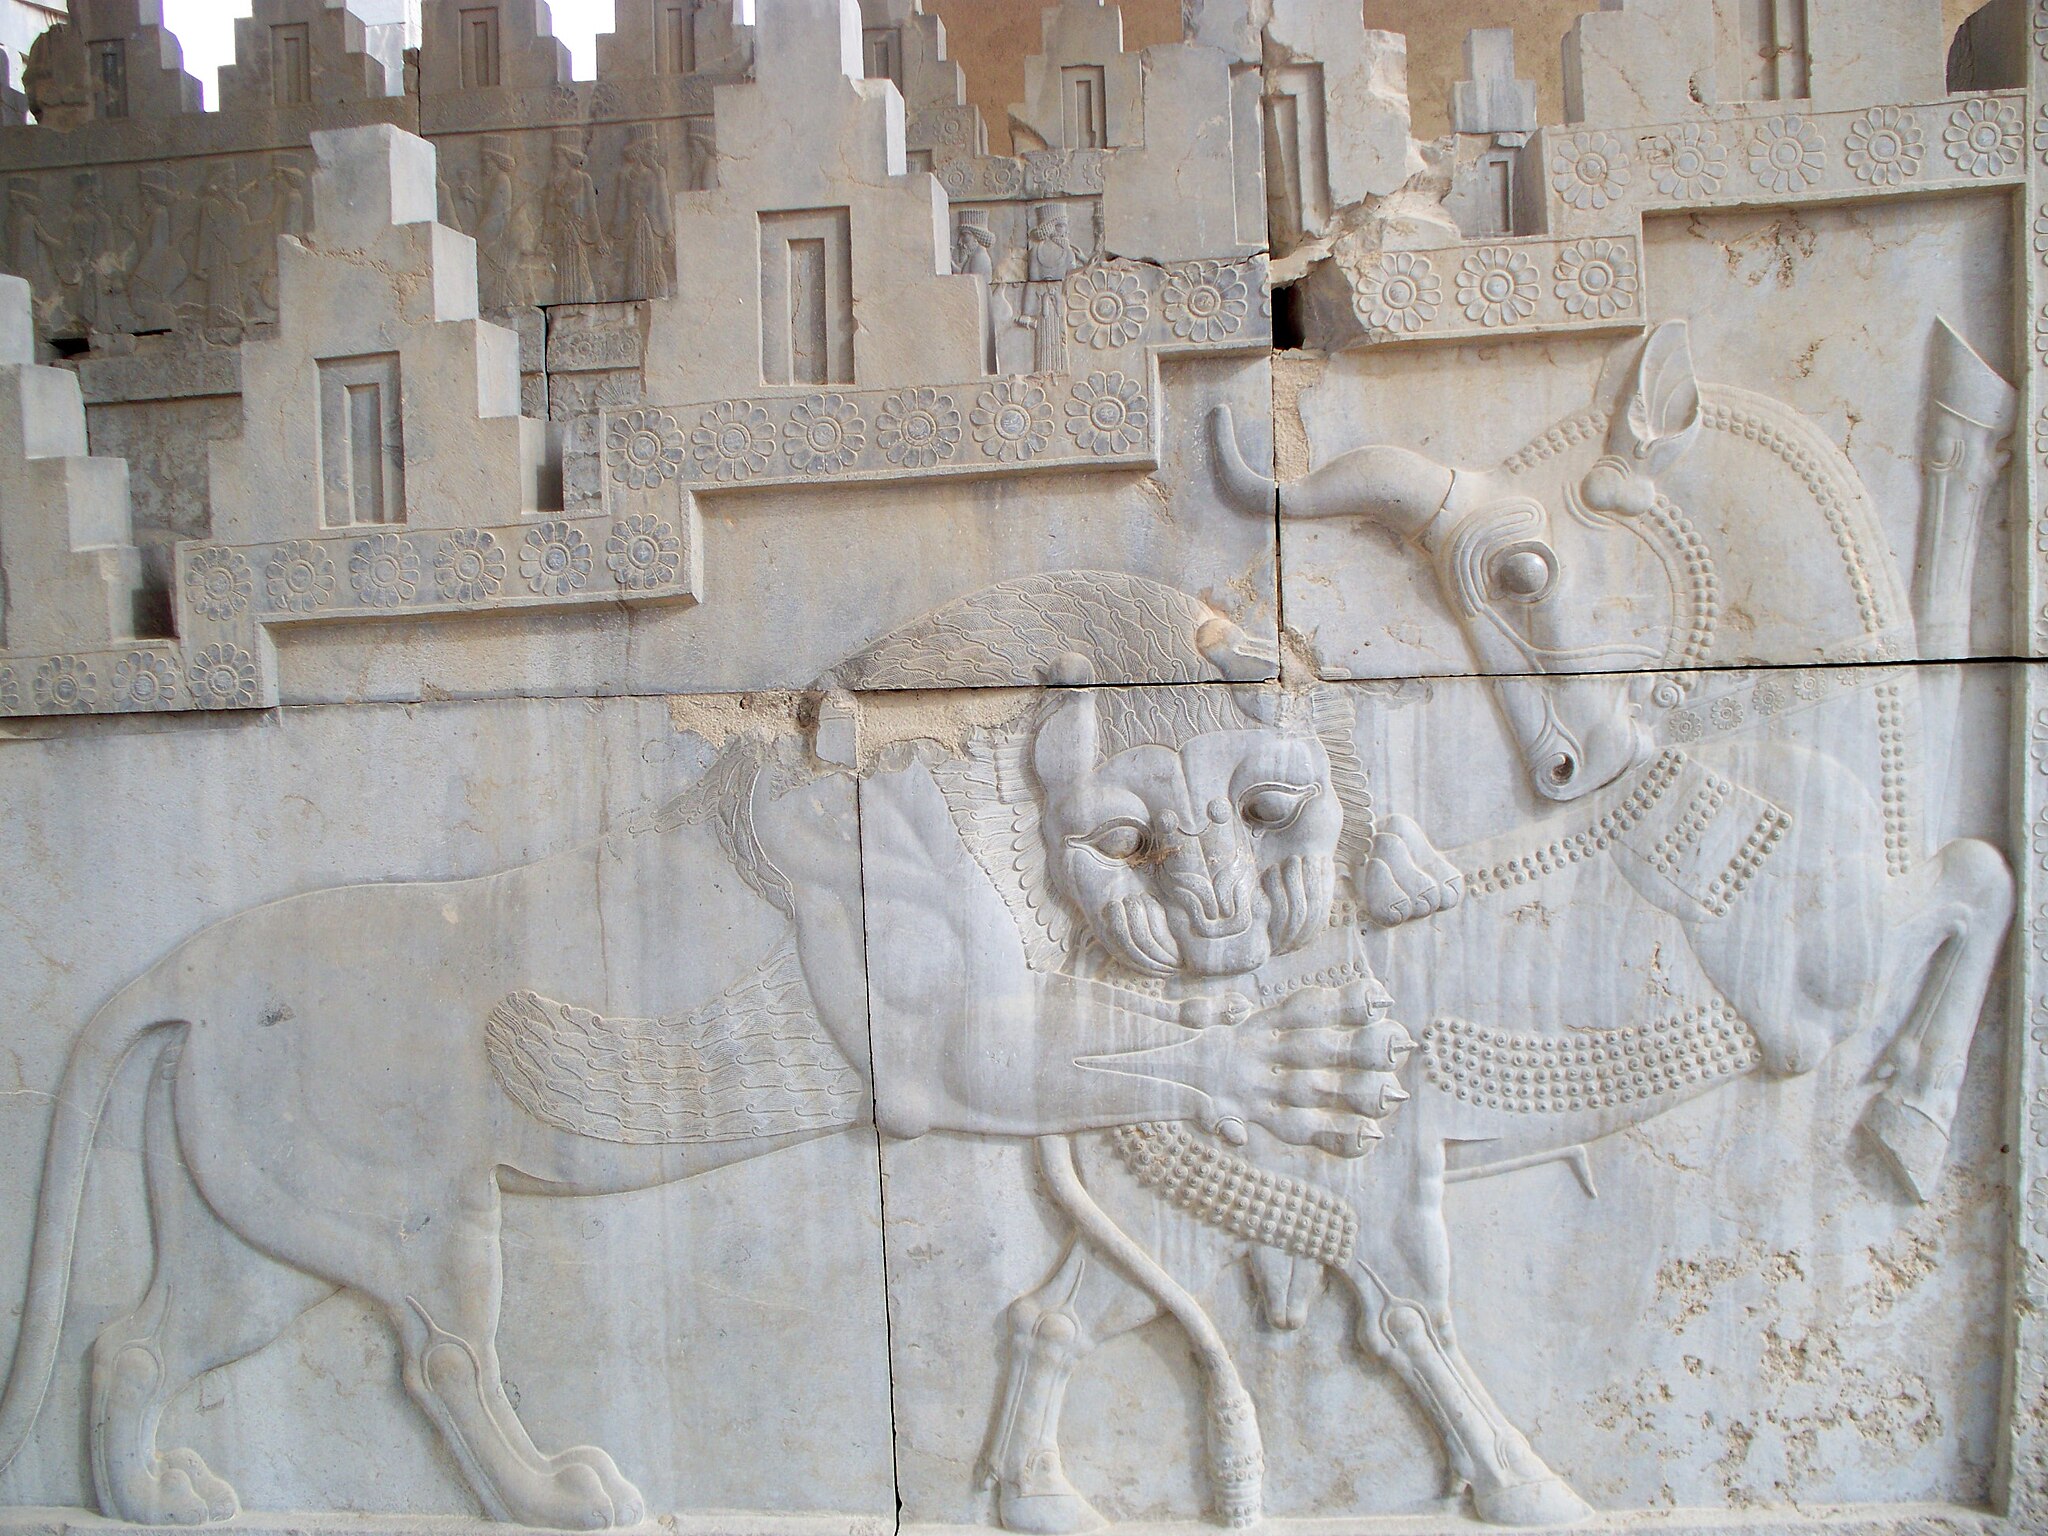
Title: Persepolis, Iran (28522802560)
Description: Are you dreaming of visiting Iran? See Ancient Persepolis? I will be glad to talk about this topic in the messenger www.messenger.com/t/zametki Мечтаешь посетить Иран? Увидеть Древний Персеполис? Буду рад пообщаться на эту тему в мессенжере www.messenger.com/t/zametki
Date: 2008-01-01 12:07
Categories: Flickr images reviewed by FlickreviewR 2, 2008 in Persepolis, Lion attacking a bull, Persepolis, Northern staircase of Tripylon, Photographs by Sasha India